University of California, Irvine School of Social Sciences

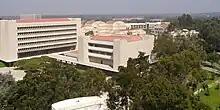

The School of Social Sciences is an academic unit of the University of California, Irvine (UCI) that studies the social sciences. The School is the largest academic unit in the university with an enrollment of over 5,300 students. More than a third of the bachelor's degrees conferred at UCI are from the School of Social Sciences. It is home to the departments of Anthropology, Chicano-Latino Studies, Cognitive Science, Economics, Logic and Philosophy of Science, Political Science, International Studies, and Sociology.